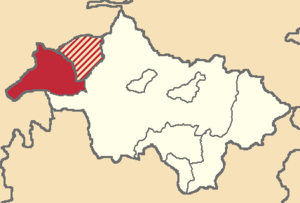
La Troncal est un canton d'Équateur situé dans la province de Cañar.